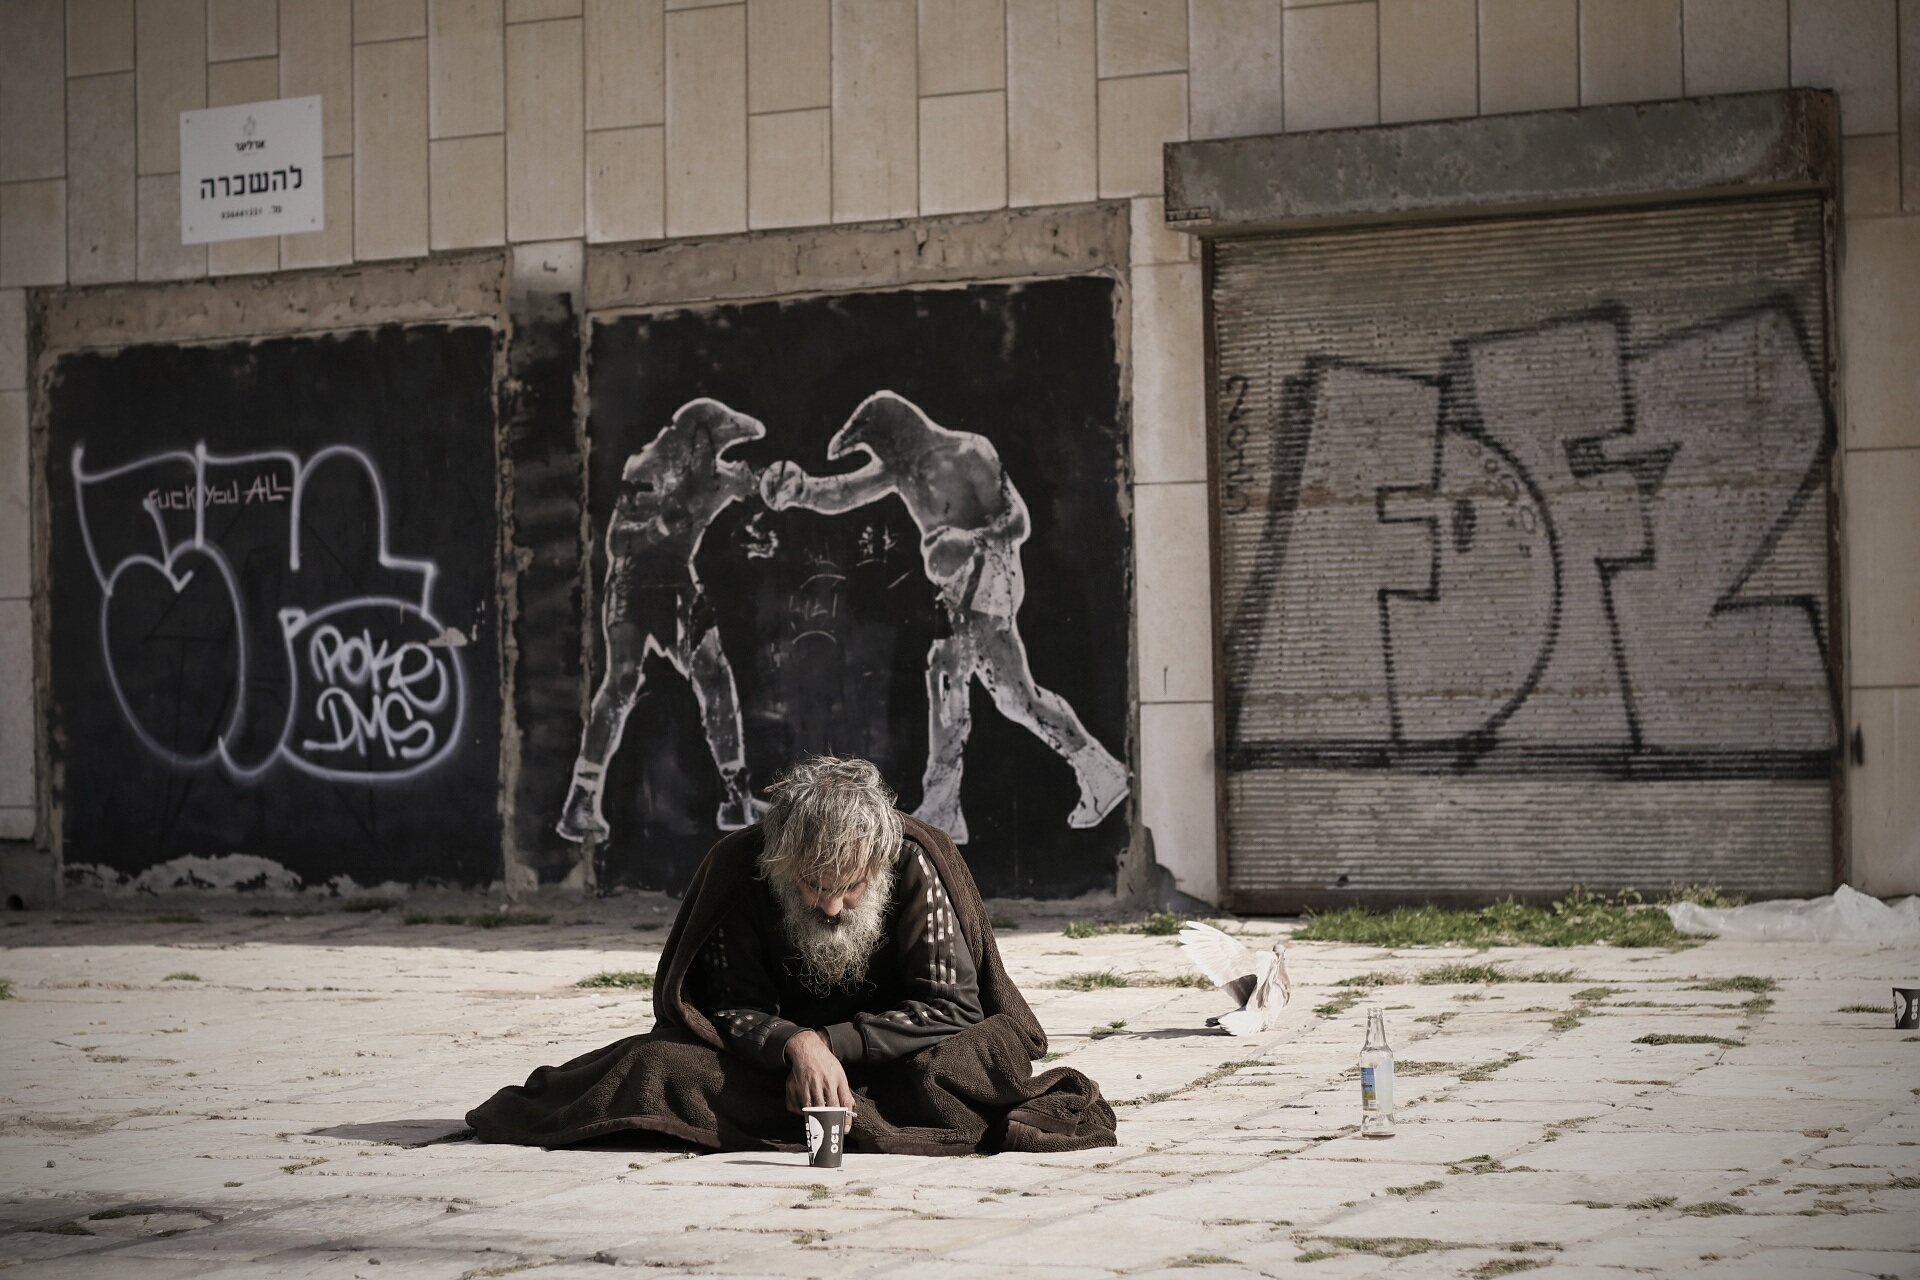
man, outdoor, person, people, street, boy, city, urban, wall, alone, male, sadness, portrait, young, youth, dirt, graffiti, teenager, life, street art, help, sad, art, homeless, hope, crisis, poverty, domestic, refugee, problem, stress, reality, beggar, depression, migrant, despair, violence, poor, hungry, suffering, homelessness, lifestyles